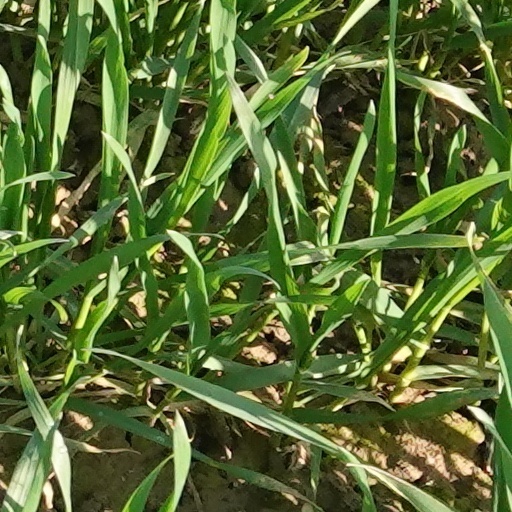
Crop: wheat